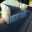
Label: couch